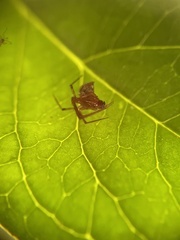
Species: Parasteatoda_tepidariorum